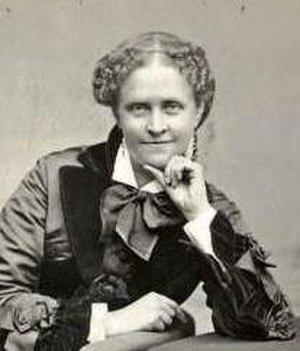
Le Colorado Women's Hall of Fame est un organisme bénévole à but non lucratif qui reconnaît les femmes qui ont contribué à l'histoire de l'État du Colorado. En 2016, 152 femmes y avaient été intronisées.